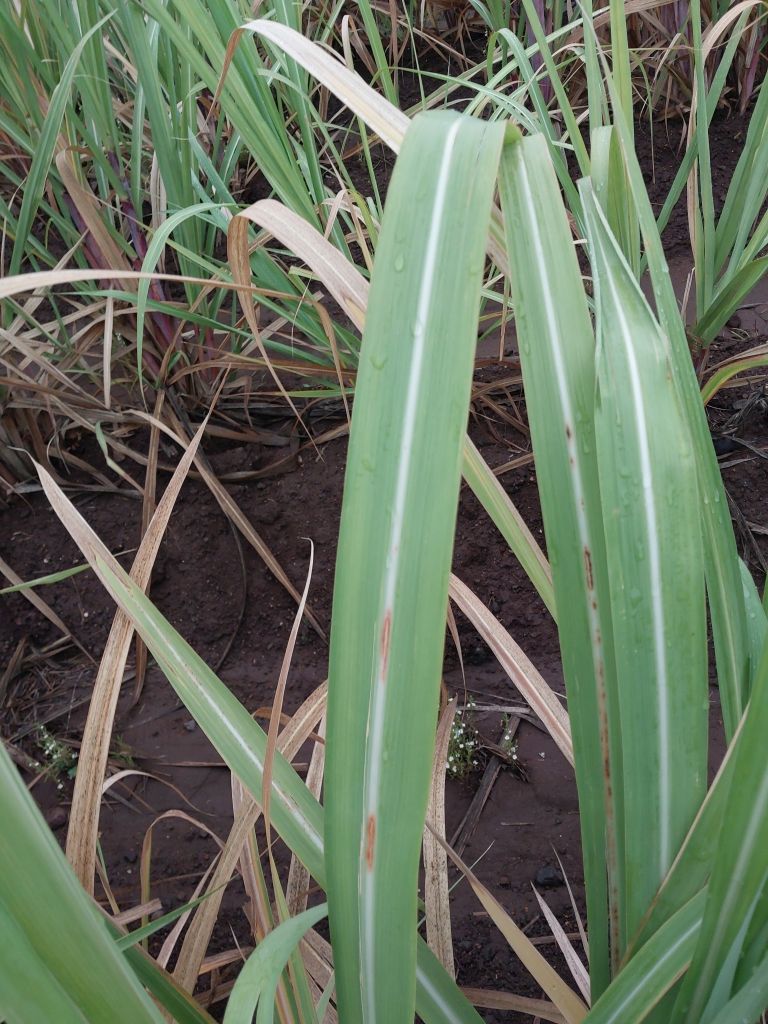
Label: Brown Spot